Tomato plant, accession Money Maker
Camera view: tilt-top (135 deg); turntable rotation: 300 degrees
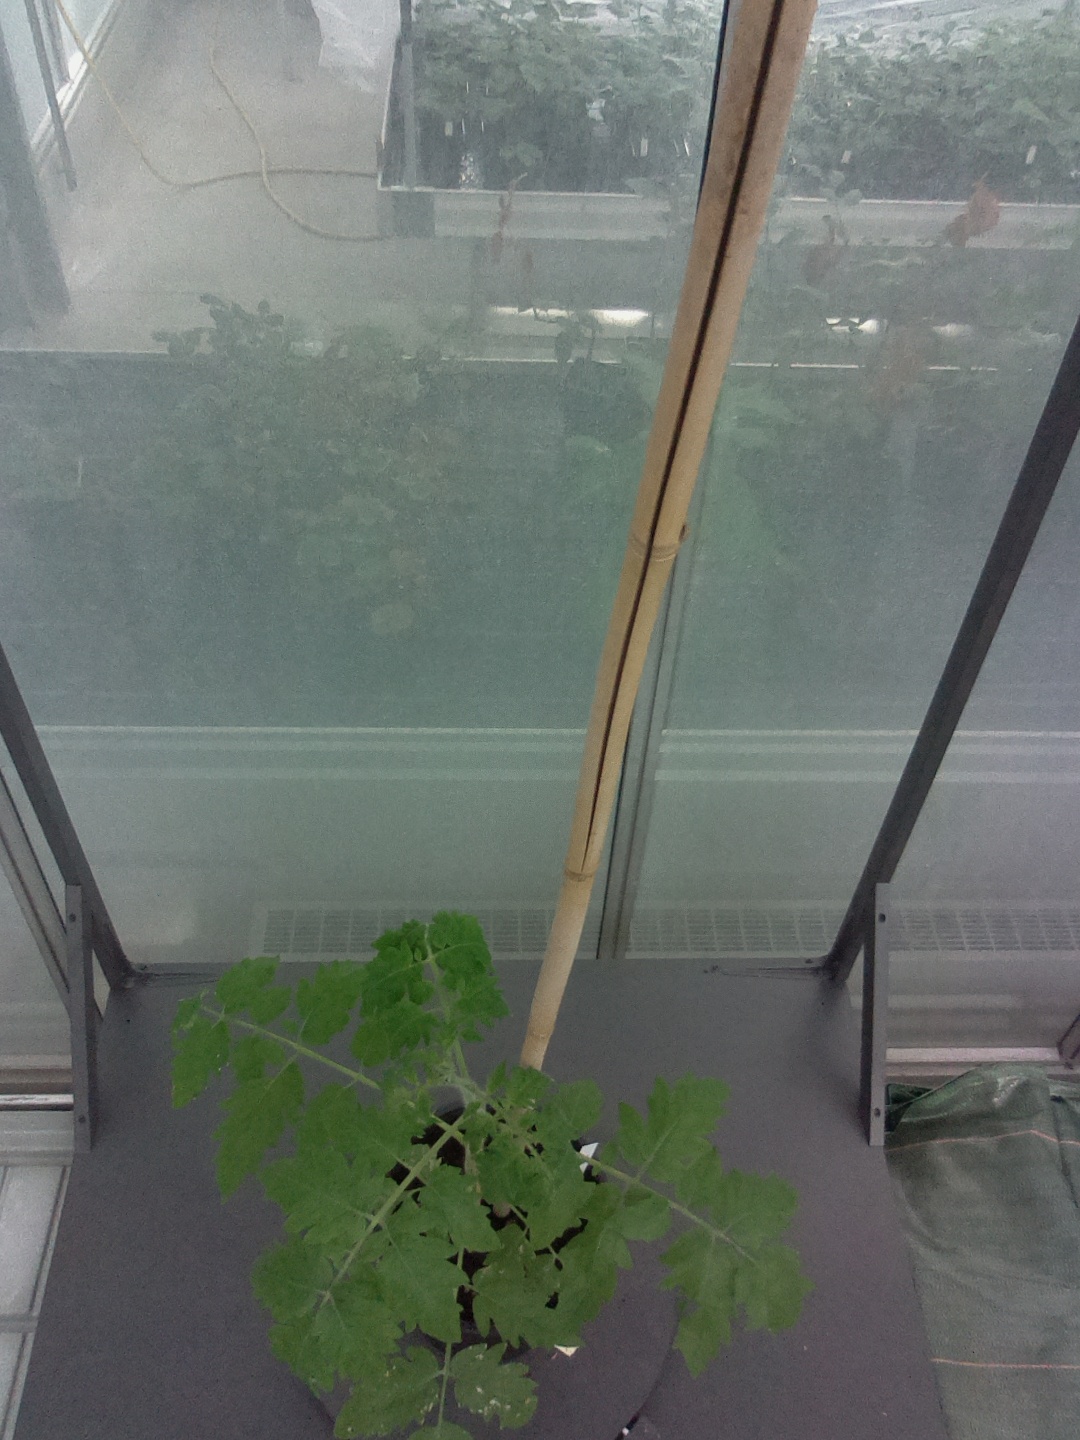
BBCH growth stage 13: 6 of true leaves visible